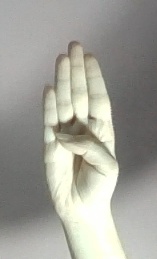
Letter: kaaf